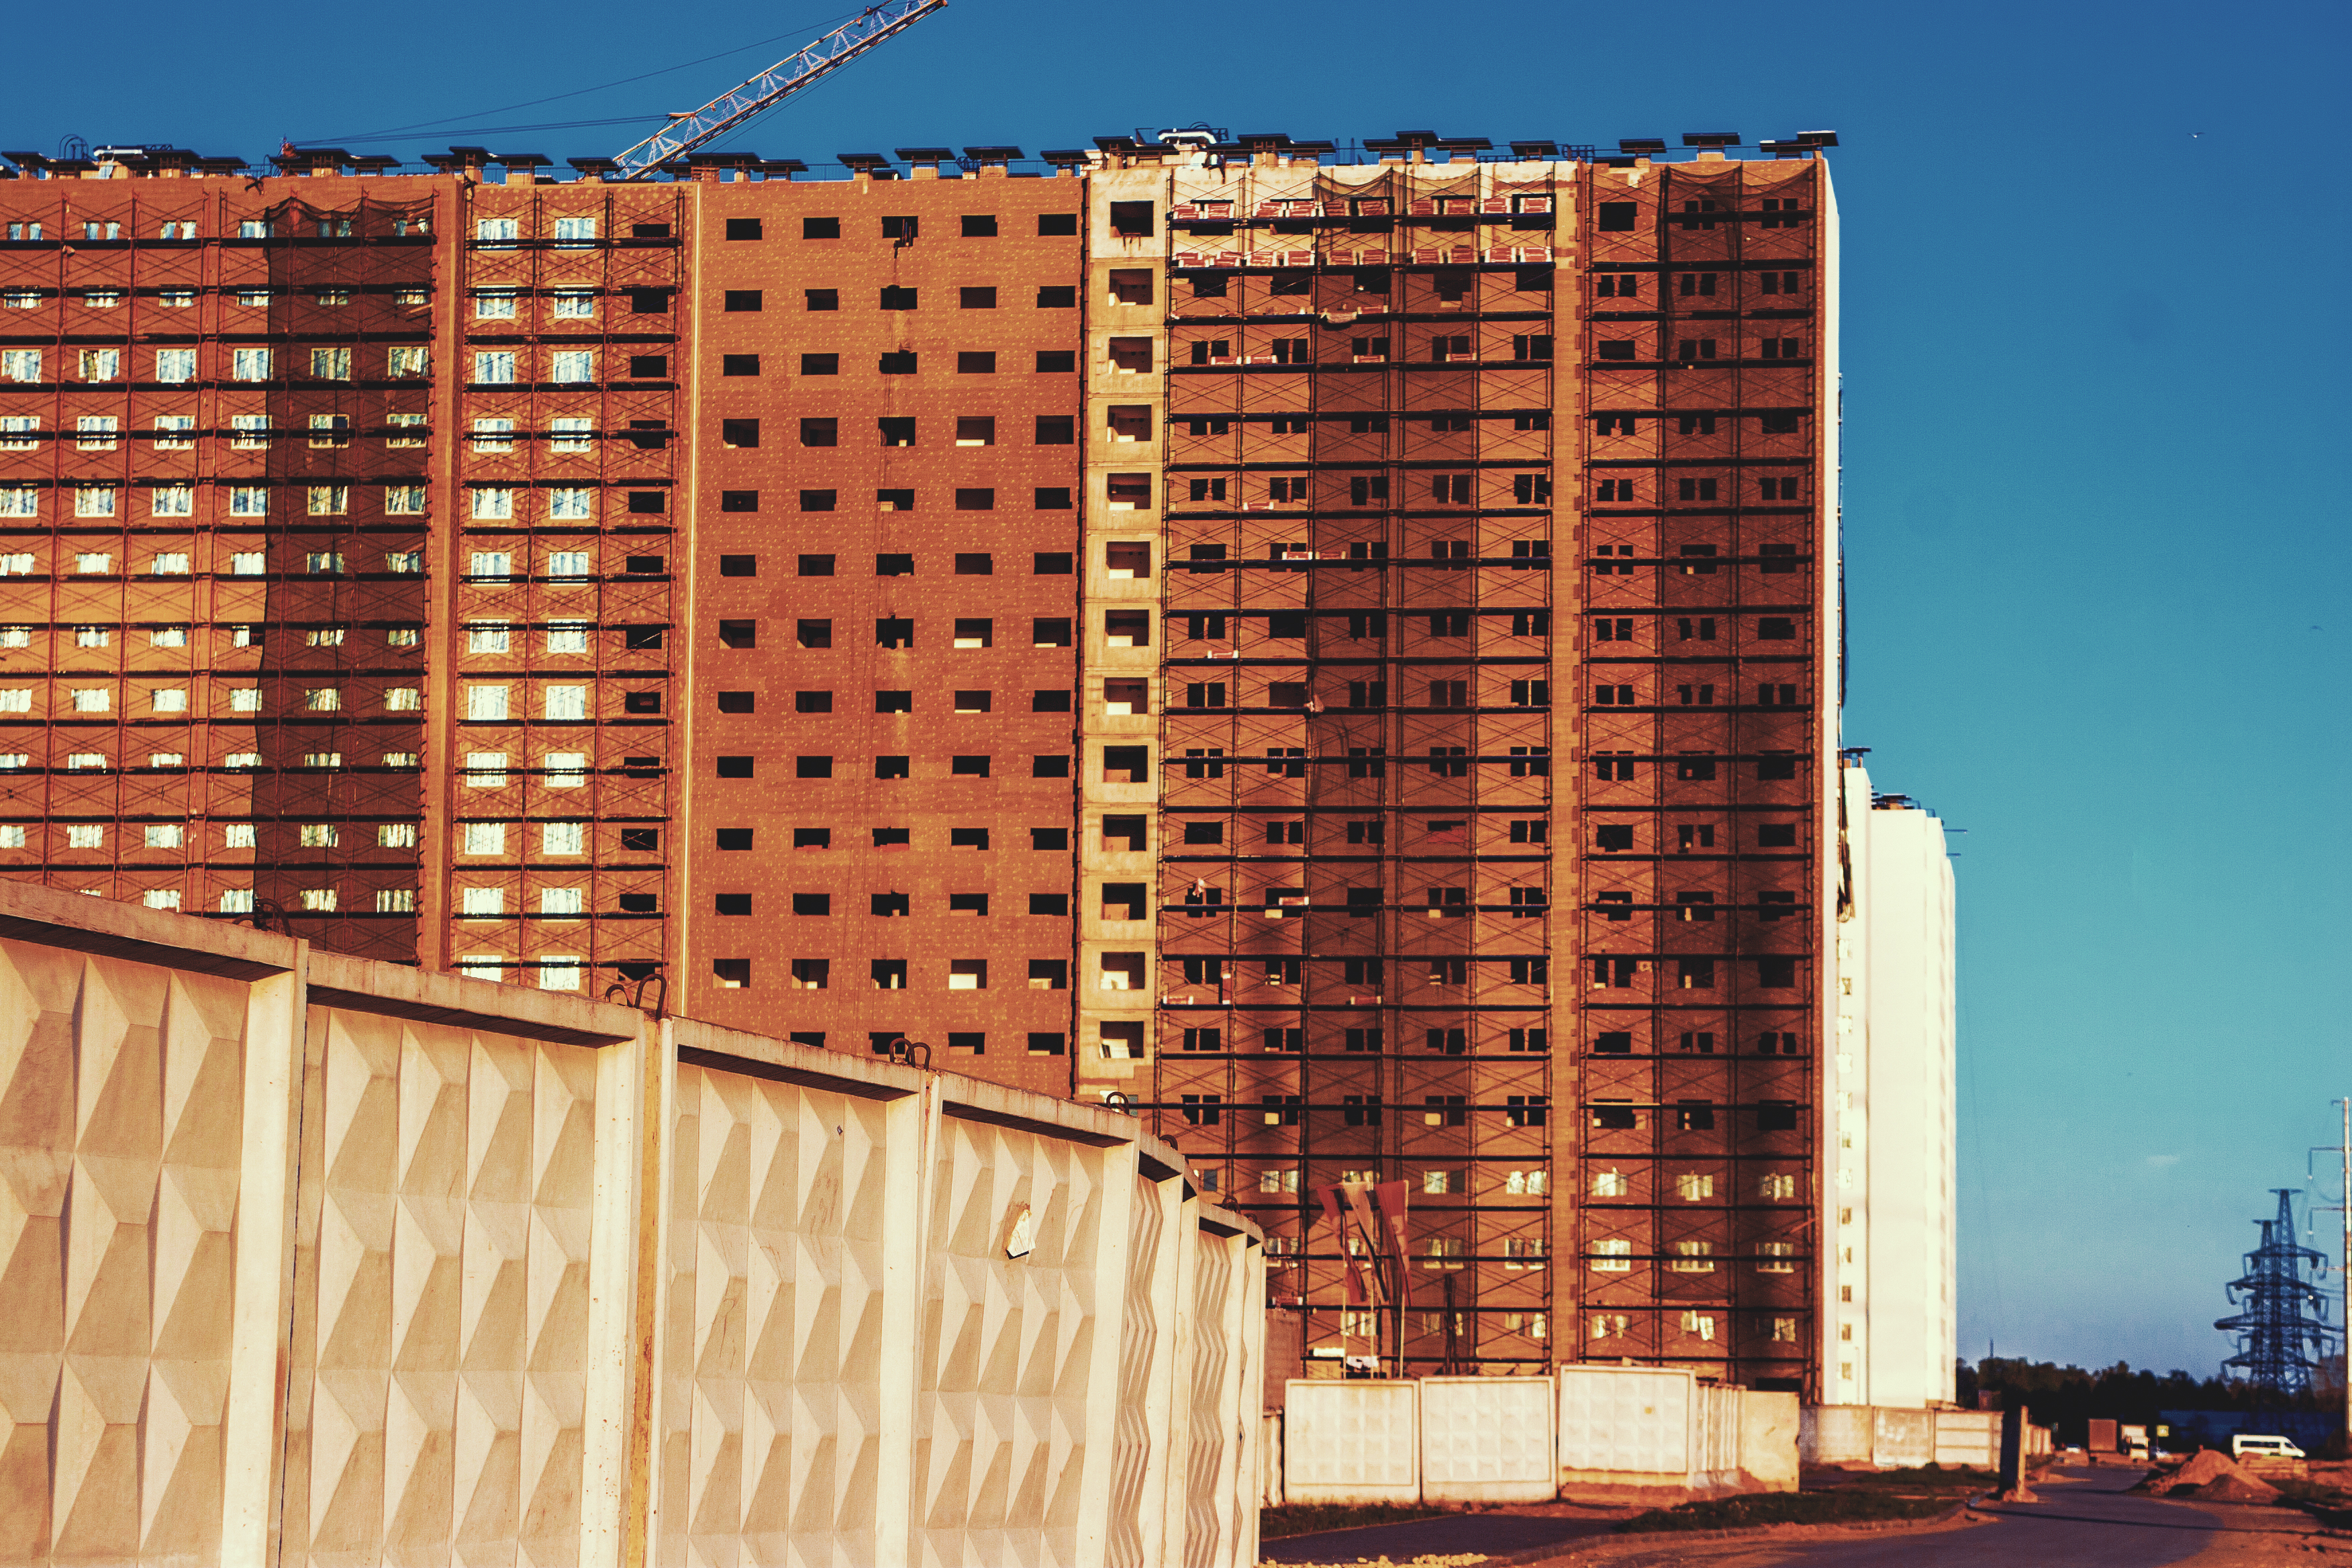
images, building, sky, window, infrastructure, tower block, architecture, skyscraper, urban design, wood, condominium, sunlight, neighbourhood, brick, residential area, city, brickwork, cityscape, tower, rectangle, composite material, real estate, facade, landmark, metropolitan area, commercial building, Tints and shades, metropolis, roof, urban area, mixed use, human settlement, apartment, road surface, tree, street light, symmetry, reflection, headquarters, landscape, concrete, downtown, suburb, metal, evening, skyline, asphalt, corporate headquarters, construction, house, street, room, pattern, road, night, winter, reinforced concrete